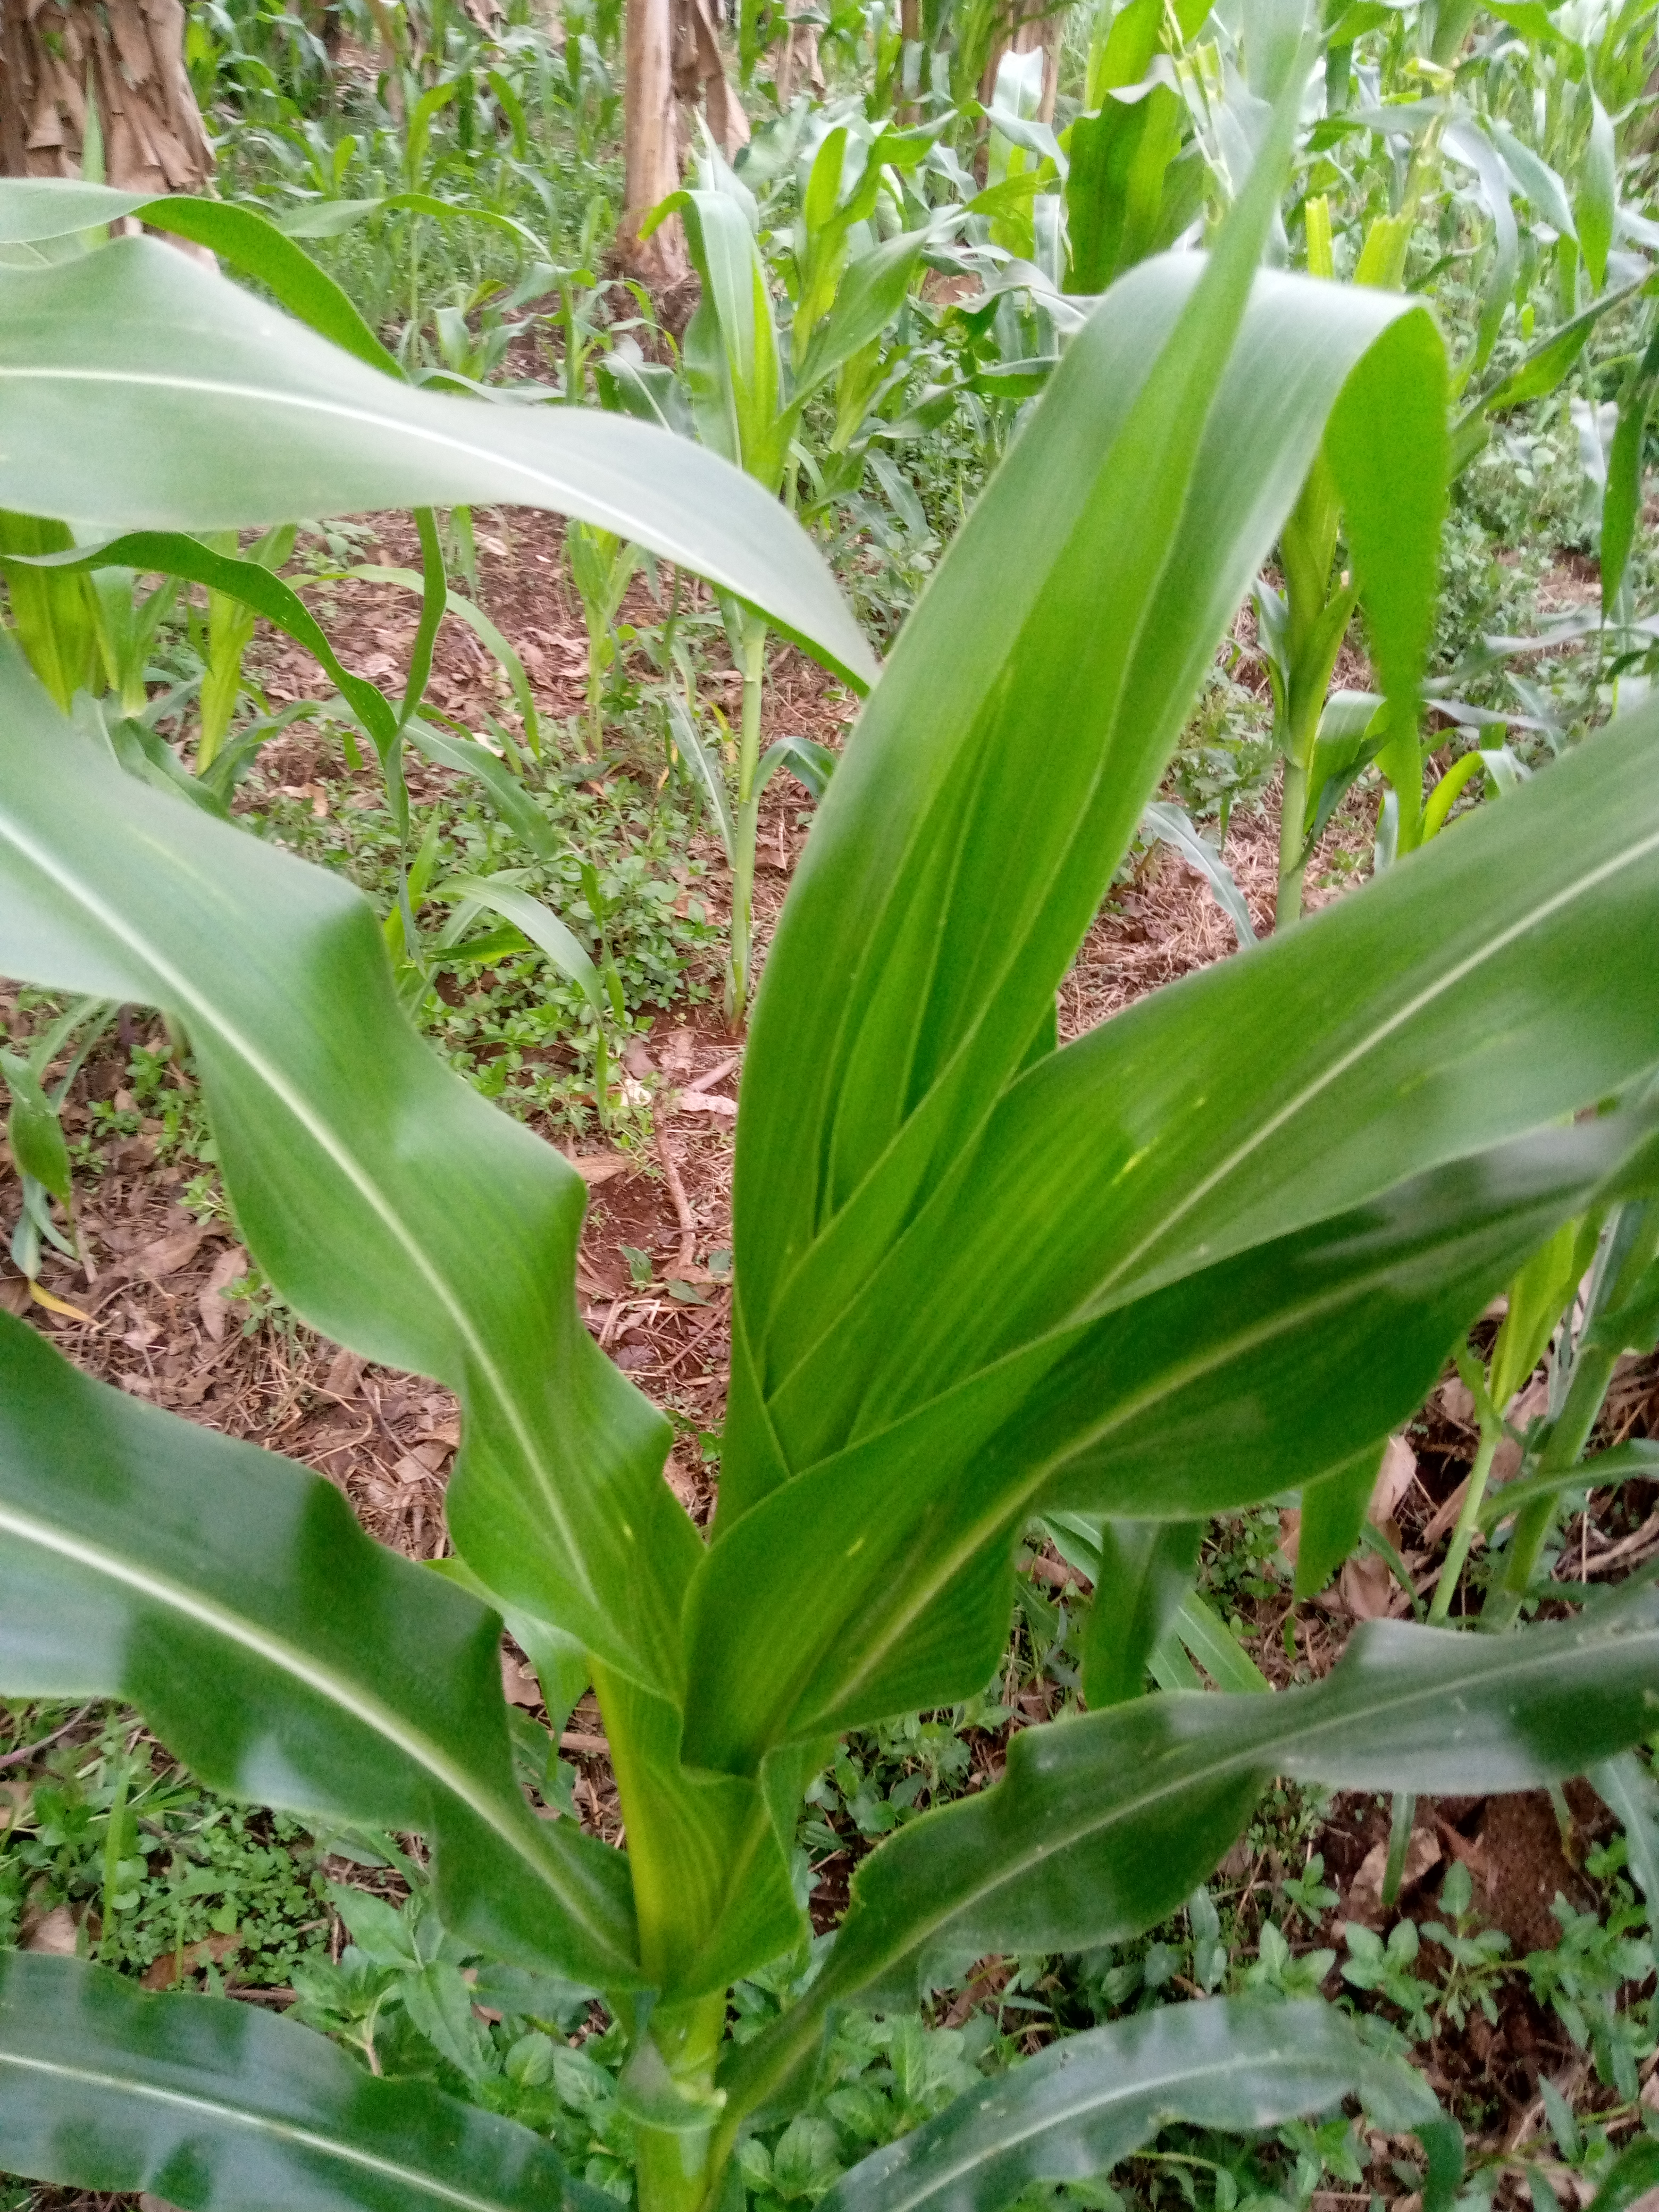
Label: healthy